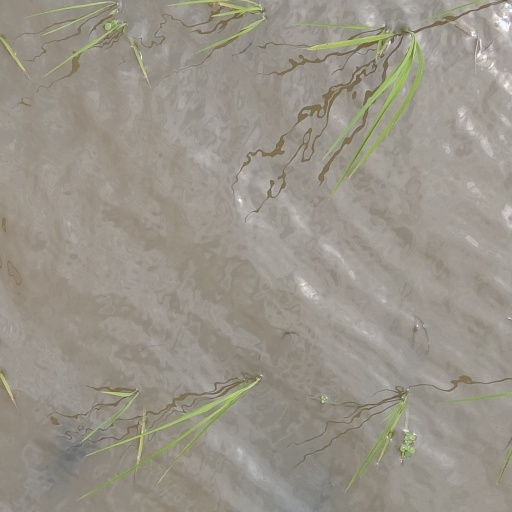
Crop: rice